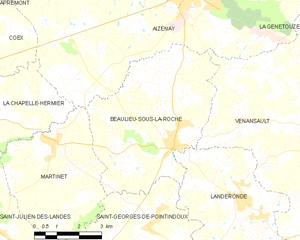
Carte des communes françaises Beaulieu-sous-la-Roche